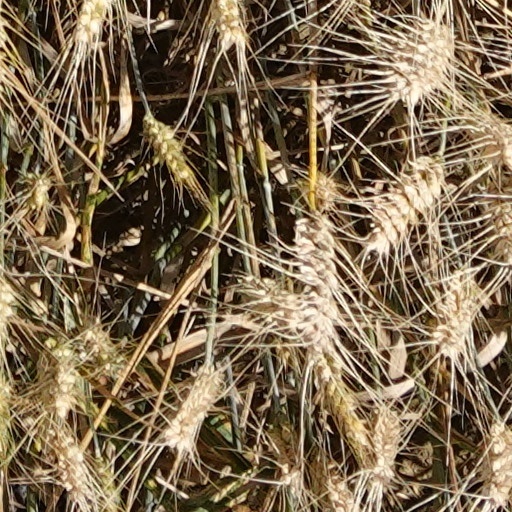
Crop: wheat